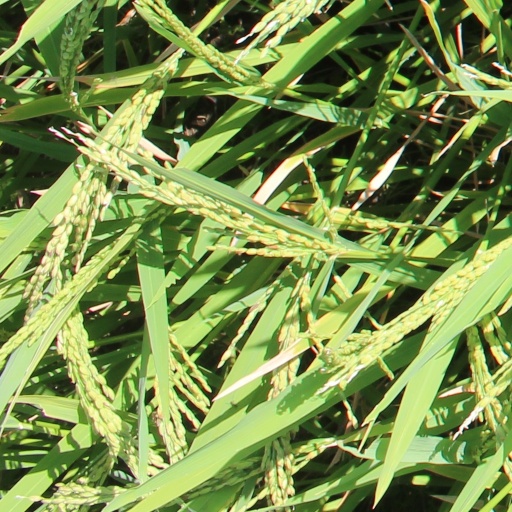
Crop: rice